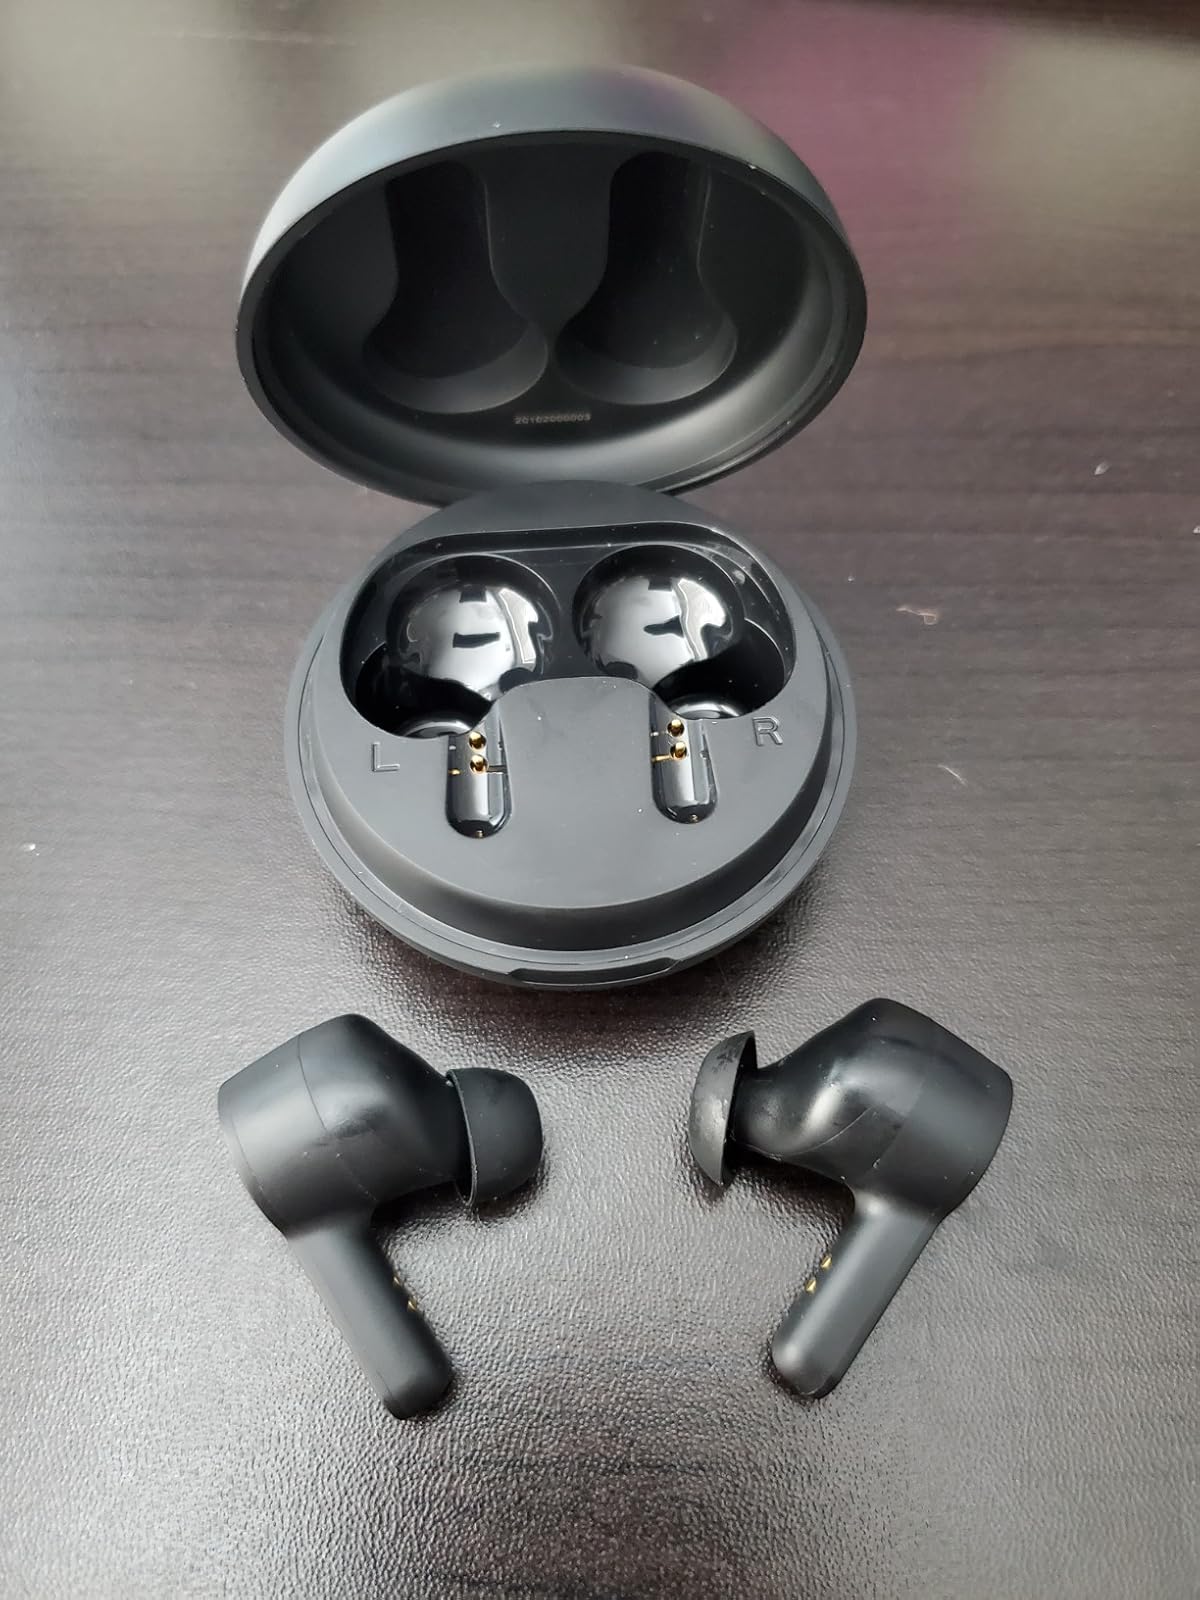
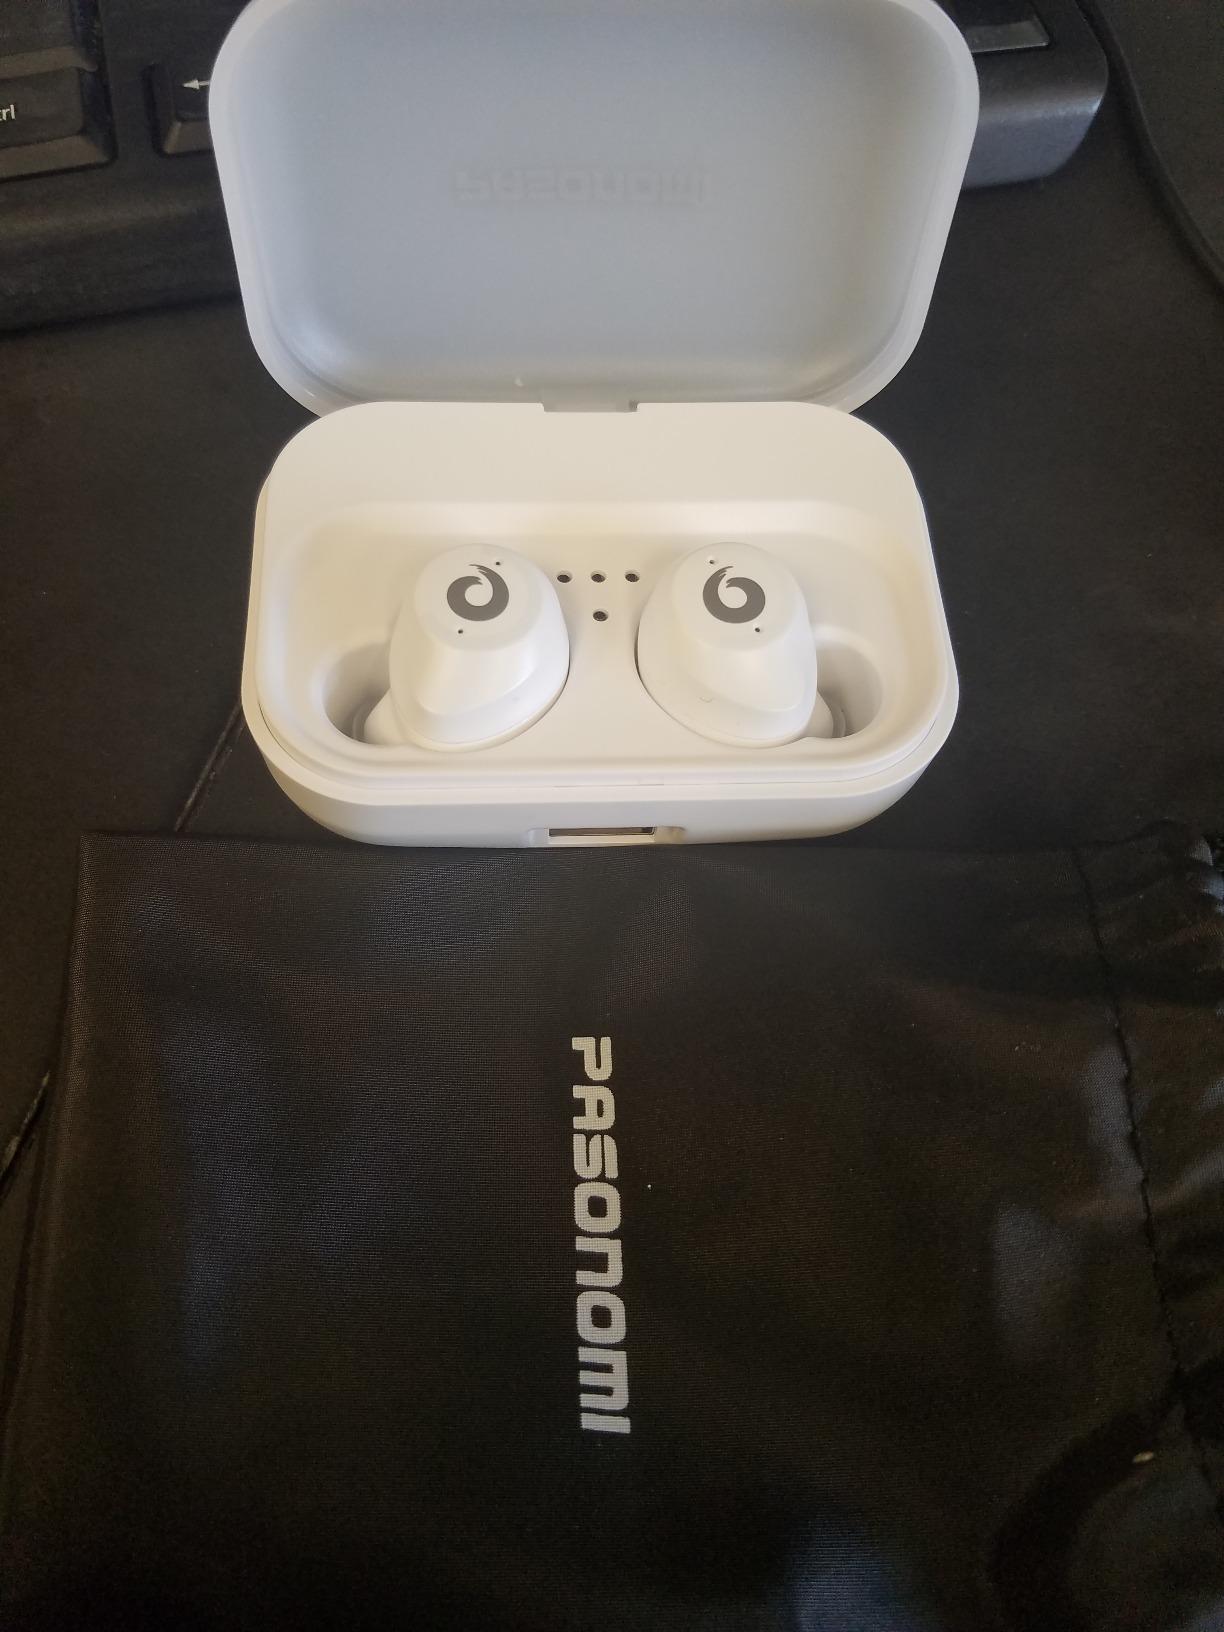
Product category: earbuds
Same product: no